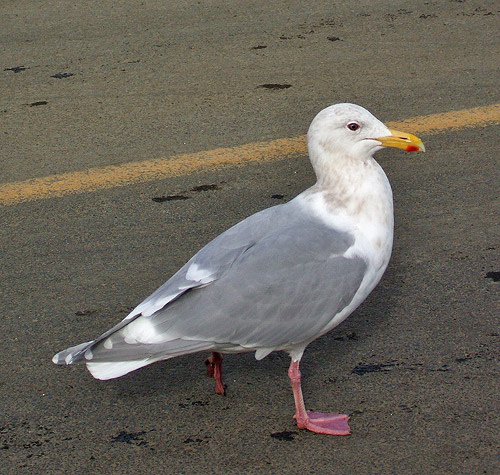
the bird has curved webbed feet as well as a curved yellow bill.
this is a white and gray bird with pink webbed feet and a yellow beak that has a red spot on the bottom tip.
bird has gray body feathers, white breast feather, and yellow beak
this bird has orange feet, a yellow beak and a white crown.
this large gray bird has a white head and throat and an orange beak.
this particular bird has a white belly and breasts with gray secondaries
this bird has wings that are
this bird has a white chest and head, grey wings, and a yellow bill. the feet are red.
this bird has gray wings, a yellow beak with a red on it, and webbed feet.
this bird has a white crown, grey primaries, and a white belly.
Species: Glaucous Winged Gull